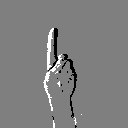
ASL letter: d